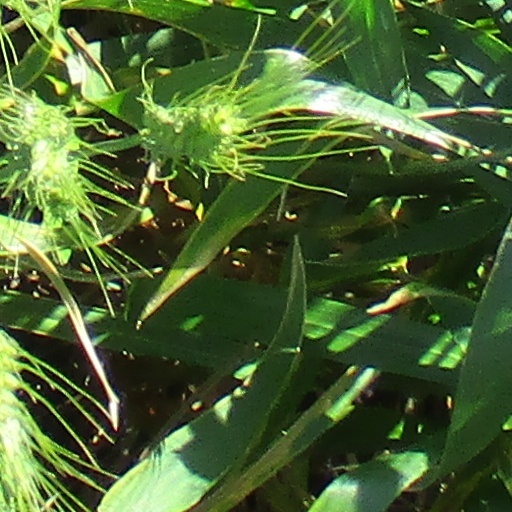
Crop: wheat